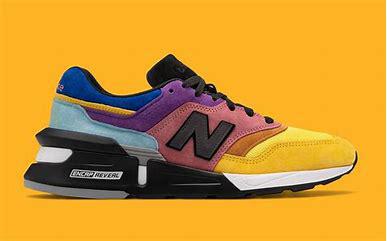
Brand: New
Model: Balance 997